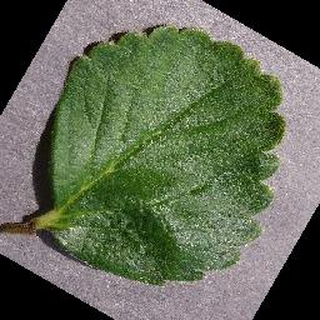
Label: healthy_strawberry